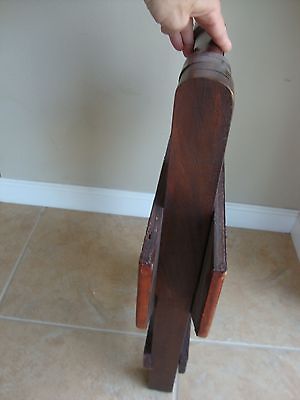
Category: table